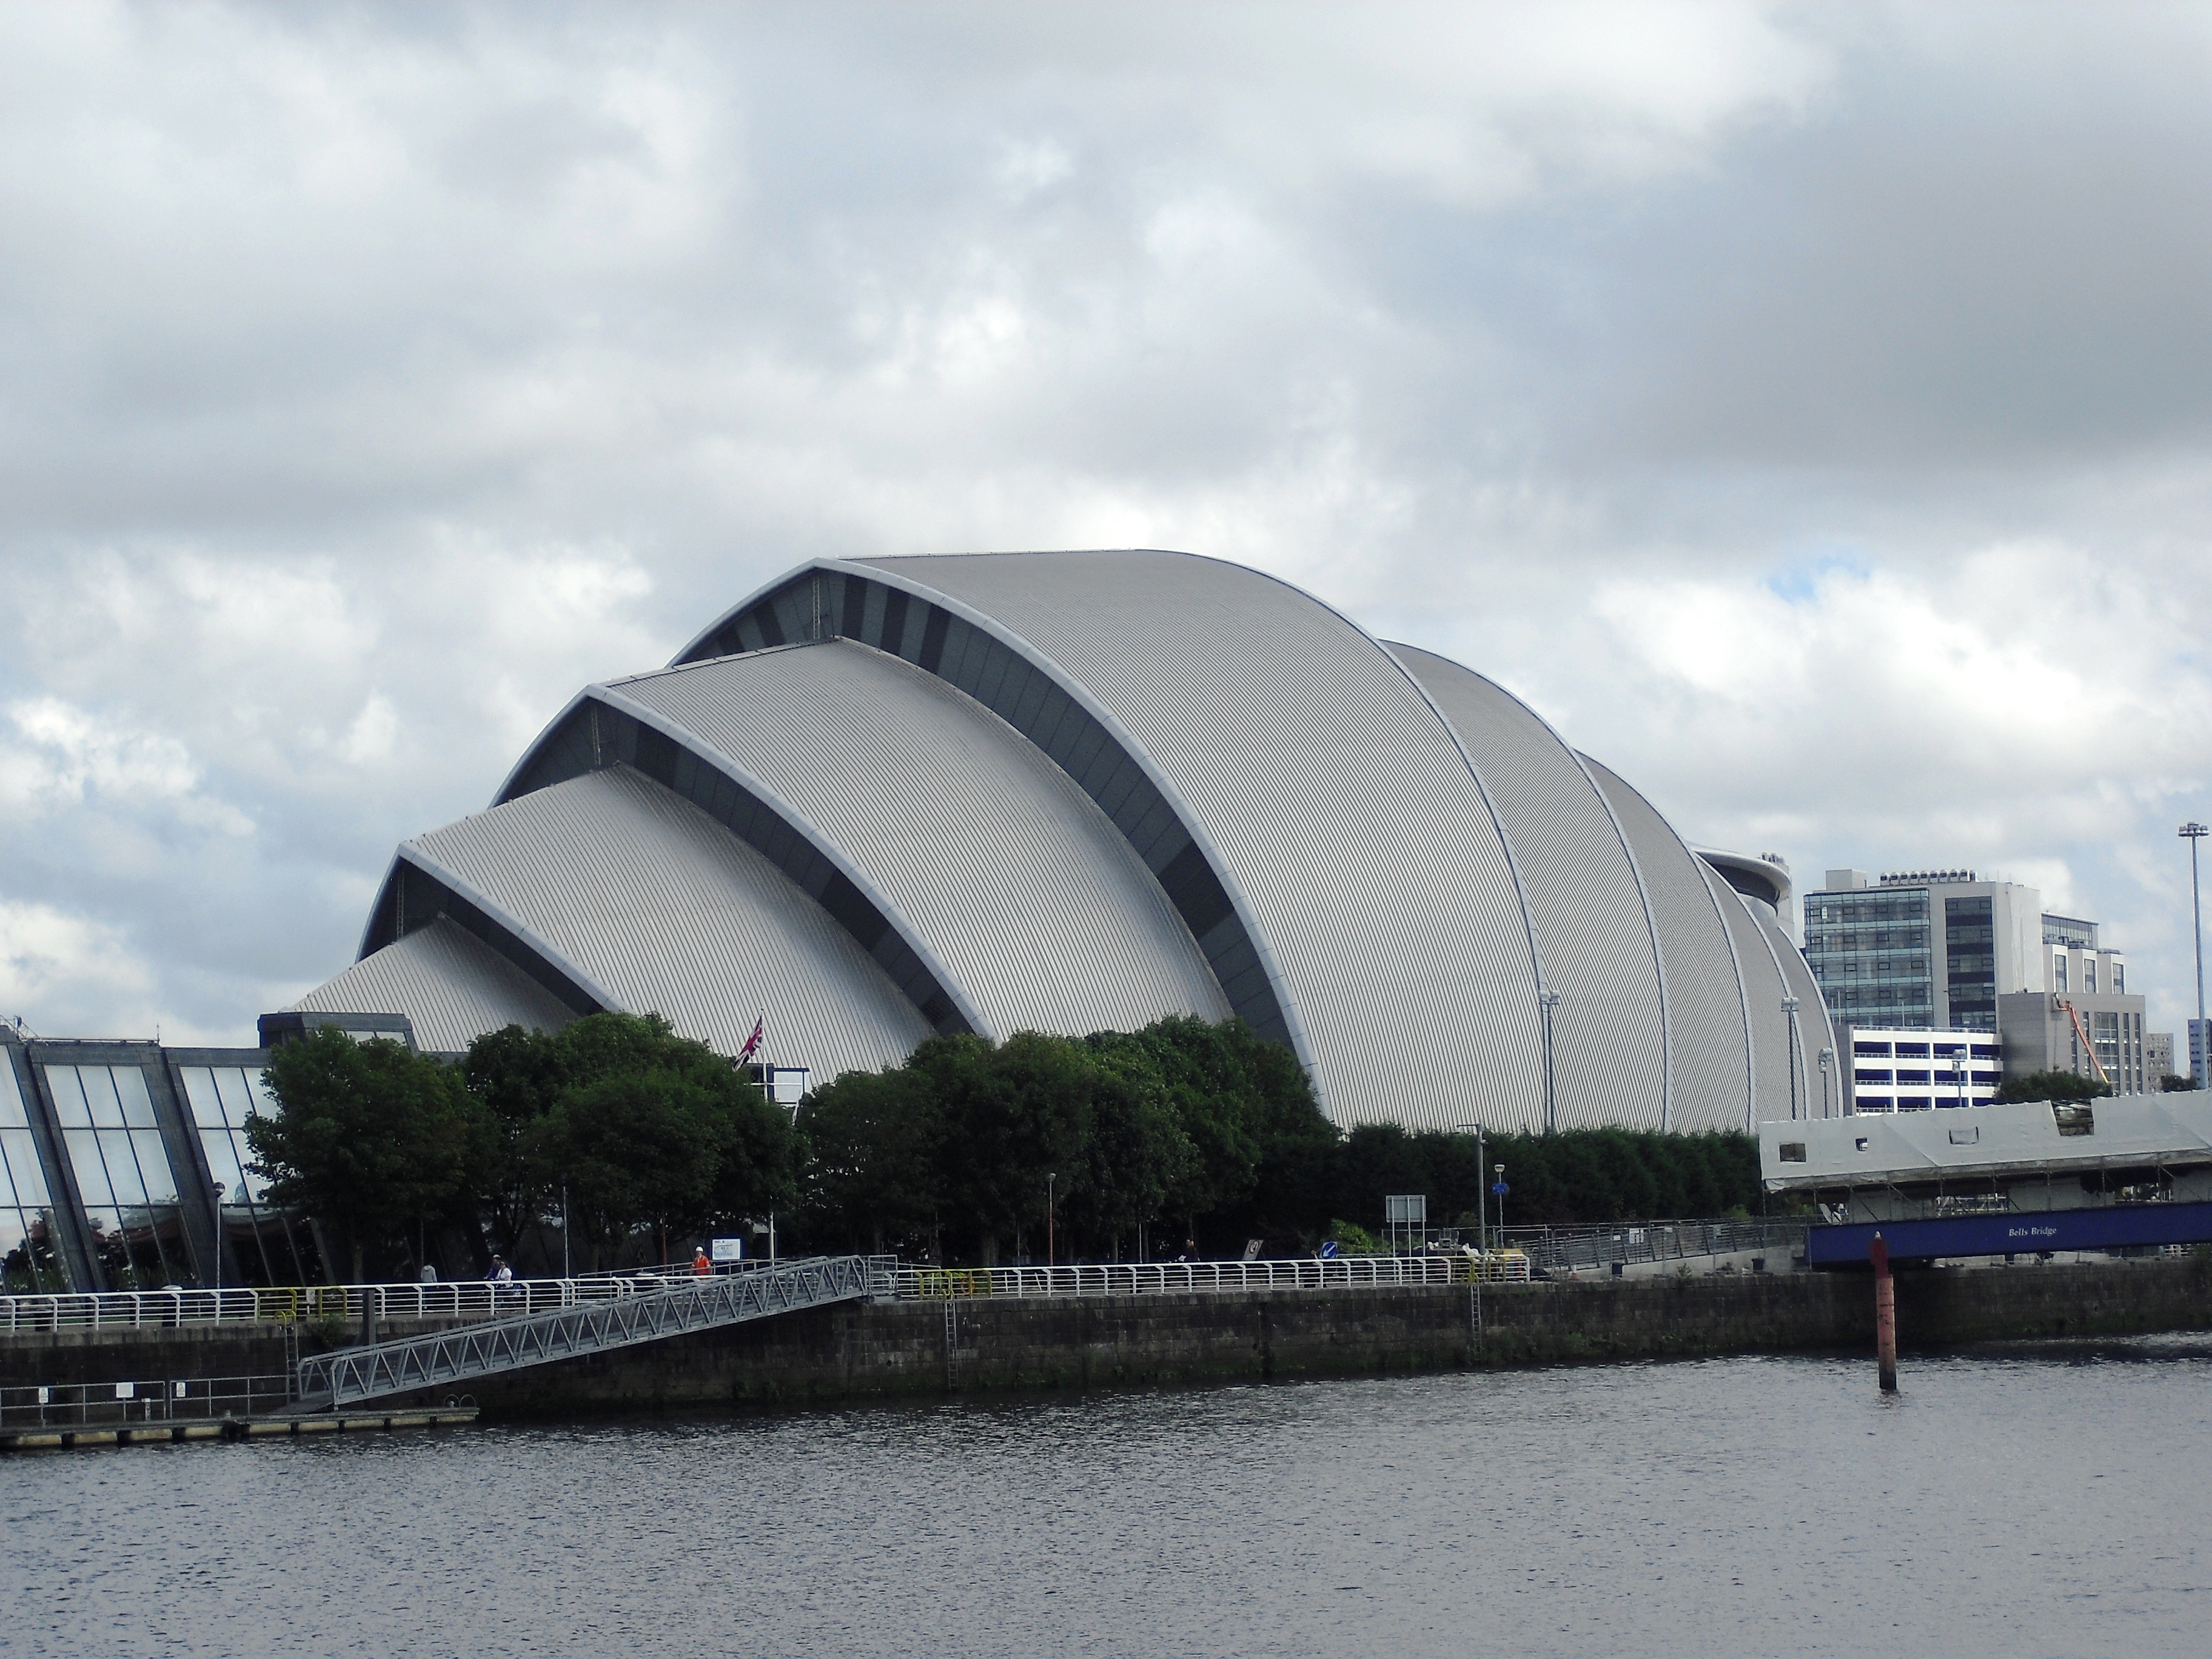
architecture, structure, opera house, stadium, arena, buildings, glasgow, dome, clyde, secc, sport venue